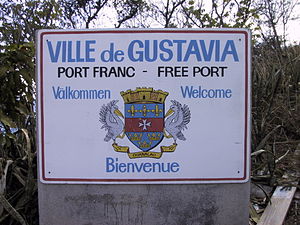
Saint-Barthélemy / St. Barths i dag
Byskiltet til Gustavia